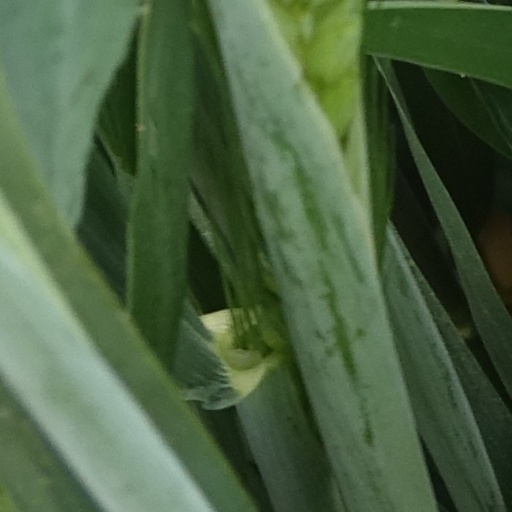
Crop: wheat